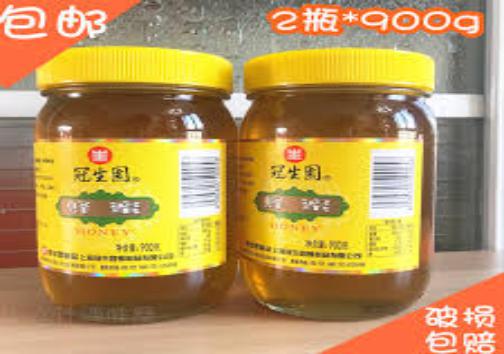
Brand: GuanShengYuan
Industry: Food